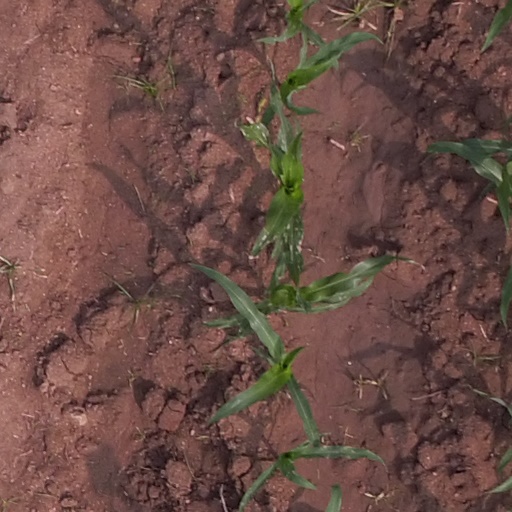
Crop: maize; corn